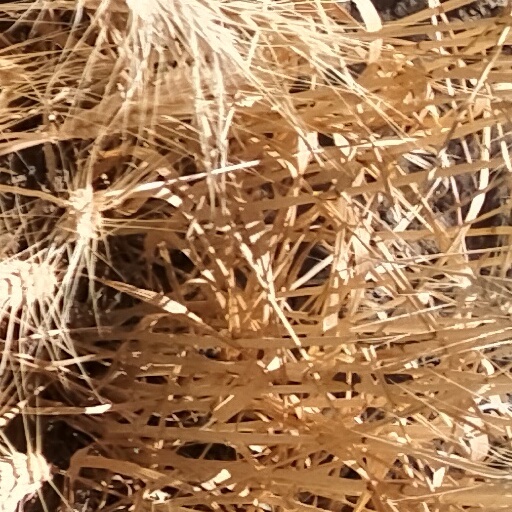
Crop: wheat